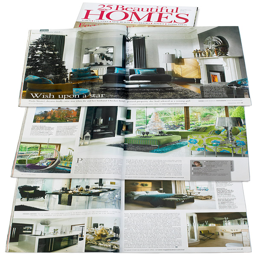
pages to 49 of the issue of magazine featuring person and detached house in the town .